Pseudamphimeryx

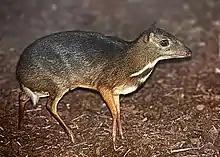
Because of some similar anatomical traits of the amphimerycids to those of ruminants (like the Java mouse-deer ("Tragulus javanicus"), pictured), they were previously considered ruminants by biologists. Today, their evolutionary relationship to ruminants and other artiodactyls proves unclear.

In 1910, the Swiss palaeontologist Hans Georg Stehlin erected the genus "Pseudamphimeryx", introducing it as an artiodactyl that differed from "Amphimeryx" by specific cranial and dental traits. He first recognized the species "Pseudamphimeryx Renevieri", which was previously classified as "Cainotherium" then "Xiphodontherium" (the latter genus of which he synonymized with "Amphimeryx"); ""C."" "renevieri" was previously named by the naturalists François Jules Pictet de la Rive and Aloïs Humbert in 1869. The second species that he classified to "Pseudamphimeryx" was "P. Schlosseri", first named as a species of "Xiphodontherium" by Ludwig Ruetimeyer in 1891. Stehlin then named the species "P. valdensis" based on lower fossil molars from the Swiss locality of Mormont, stating that it was smaller than "P. renevieri" in size. He also recognized two additional taxa from the Phosphorites du Quercy site: "P. Renevieri" var. "Pavlowiae" and "P. decedens".